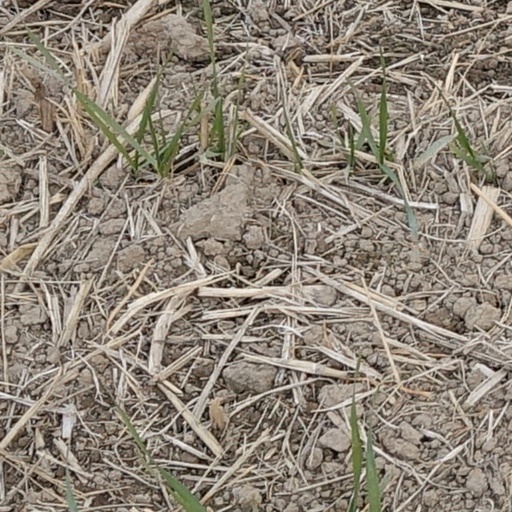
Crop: wheat